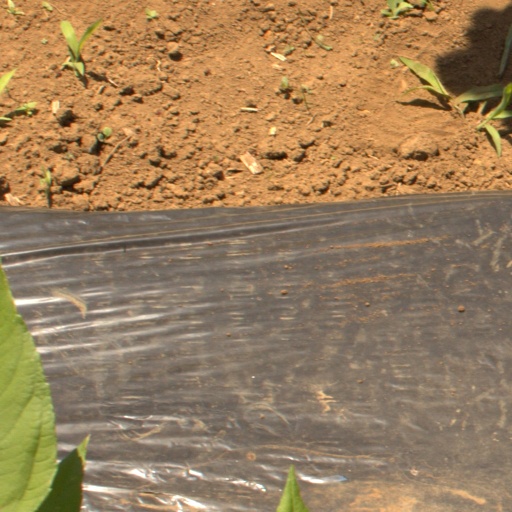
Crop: Jerusalem artichoke